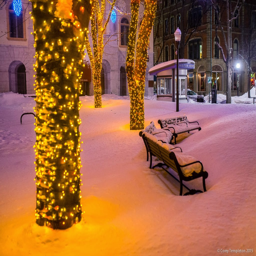
night with lights on trees in the old port .